Karol Mondral

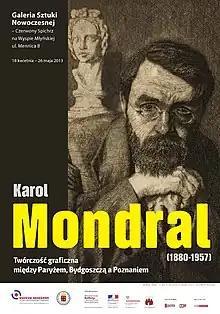
Poster of the 2013 Exhibition

In 1959 a posthumous exhibition was held in Poznań presenting a cross-section of Mondral's work, with 157 graphics from 1910 to